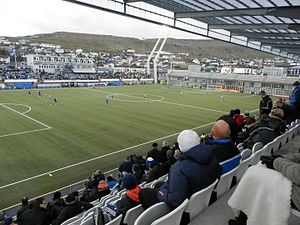
Tórsvøllur / Billeder
Tórsvøllur, Færøernes nationalfodboldstadion i Tórshavn, den 13. juni 2015, da Færøerne vandt 2-1 mod Grækenland.
Tórsvøllur er Færøernes nationalstadion, beliggende i Tórshavn. Med cirka 6.500 tilskuerpladser er det landets største stadion. Fodboldbanen vender således, at hjørnerne peger mod syd, nord, øst og vest. Der er siddepladser ved tre sider. Den side, som ikke har siddepladser men en gymnastikhal, vender mod nordvest. Det andet mål, hvor de færøske supportere, Skansin, sidder, ligger mod sydøst. Langsiden som har flest siddepladser ligger mod nordøst, den anden langside ligger mod sydvest.